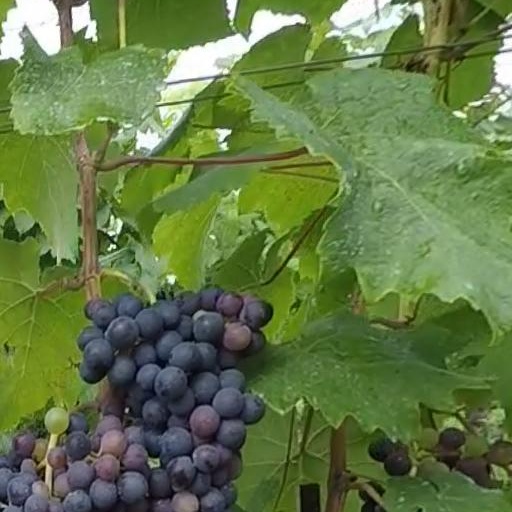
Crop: grape